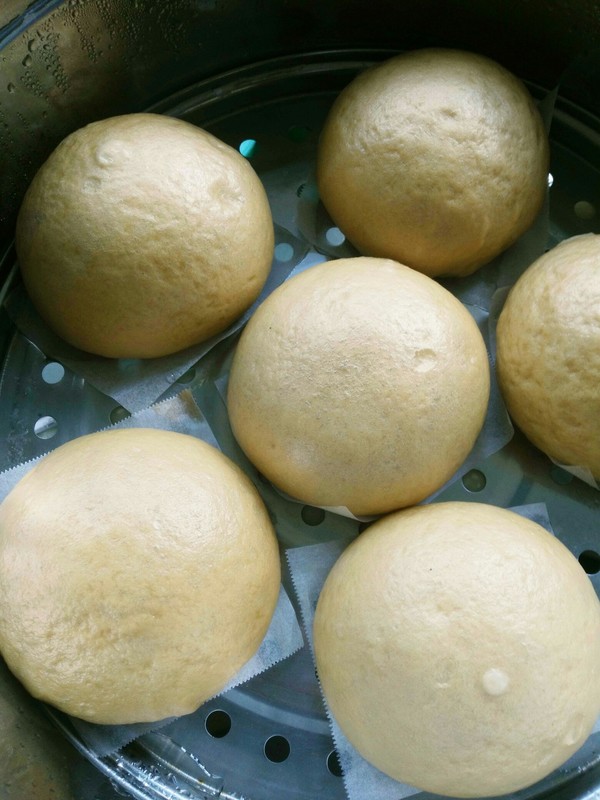
Label: trash